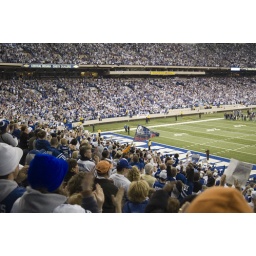
Oh man... that place was on fire right before our boys in blue came rollin' in.